Laotian society

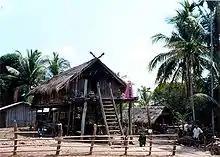
Attapeu Stilt House

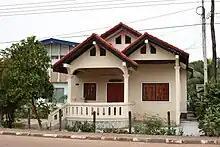
House in Savannakhet

"Lao Loum" (Laotian of the valley), have been the dominant group -numerically, politically, and economically — since the founding of the Kingdom of Lan Xang in the fourteenth century. The Lao of the Lao Loum ethnic group comprise just over 50 percent of the total population. Other related lowland groups include the Lue and Phu Thai, who together make up an additional 15% of the population. Groups such as the Tai Dam and Tai Deng are included by government statistics in the general category Phu Thai despite linguistic and cultural differences from other lowland groups. Variations occur regionally and among different ethnic subgroups, but the general patterns are relatively uniform. Most officials in the RLG were Lao Loum, and despite increases in the number of minority officials in the government, the lowland Lao held a clear majority in the early 1990s. Lowland cultural patterns are frequently considered the norm in designing policy or setting development priorities.